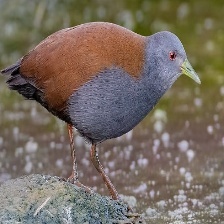
Species: BLACK TAIL CRAKE
Scientific name: AMAURORNIS BICOLOR